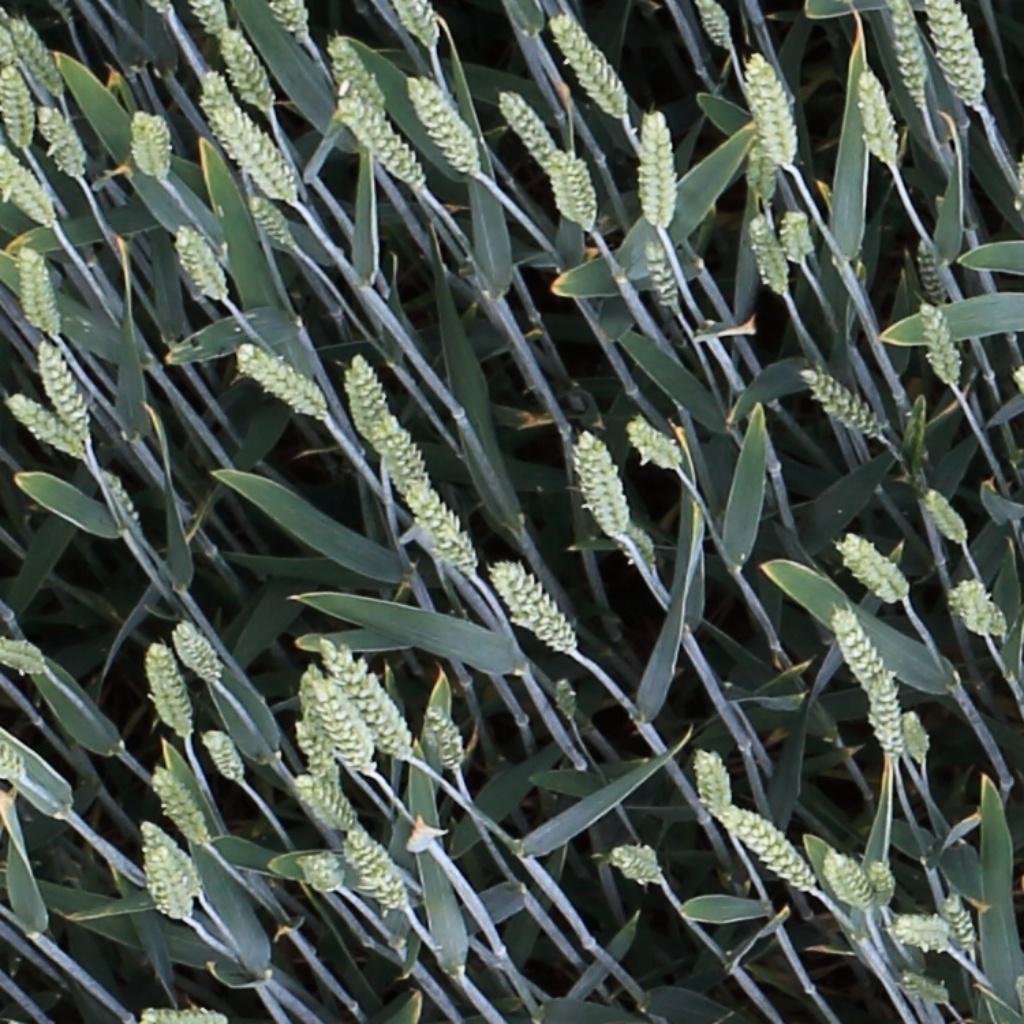
Country: Switzerland
Location: Usask
Wheat development stage: Filling